Microdrive

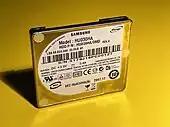
Samsung 30 GB microdrive

Cornice was founded in 2000. Based in Longmont (Colorado), it quickly came out with 4GB and 8GB microdrive models, destined to the MP3 player and mobile phone markets. Hit with patent infringement lawsuits by Seagate and other disk drive companies, and faced with stiff competition and lagging sales, the company eventually folded in 2007.